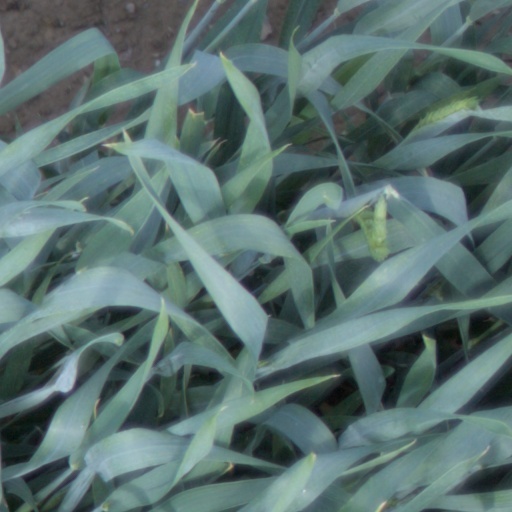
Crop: wheat